Lepidoptera fossil record

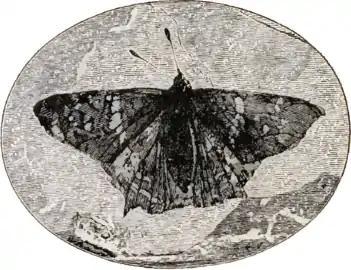
1887 engraving of "Prodryas persephone", a fossil lepidopteran from the Eocene

The Lepidoptera fossil record encompasses all butterflies and moths that lived before recorded history. The fossil record for Lepidoptera is lacking in comparison to other winged species, and tending not to be as common as some other insects in the habitats that are most conducive to fossilization, such as lakes and ponds, and their juvenile stage has only the head capsule as a hard part that might be preserved. Yet there are fossils, some preserved in amber and some in very fine sediments. Leaf mines are also seen in fossil leaves, although the interpretation of them is tricky. Putative fossil stem group representatives of Amphiesmenoptera (the clade comprising Trichoptera and Lepidoptera) are known from the Triassic.